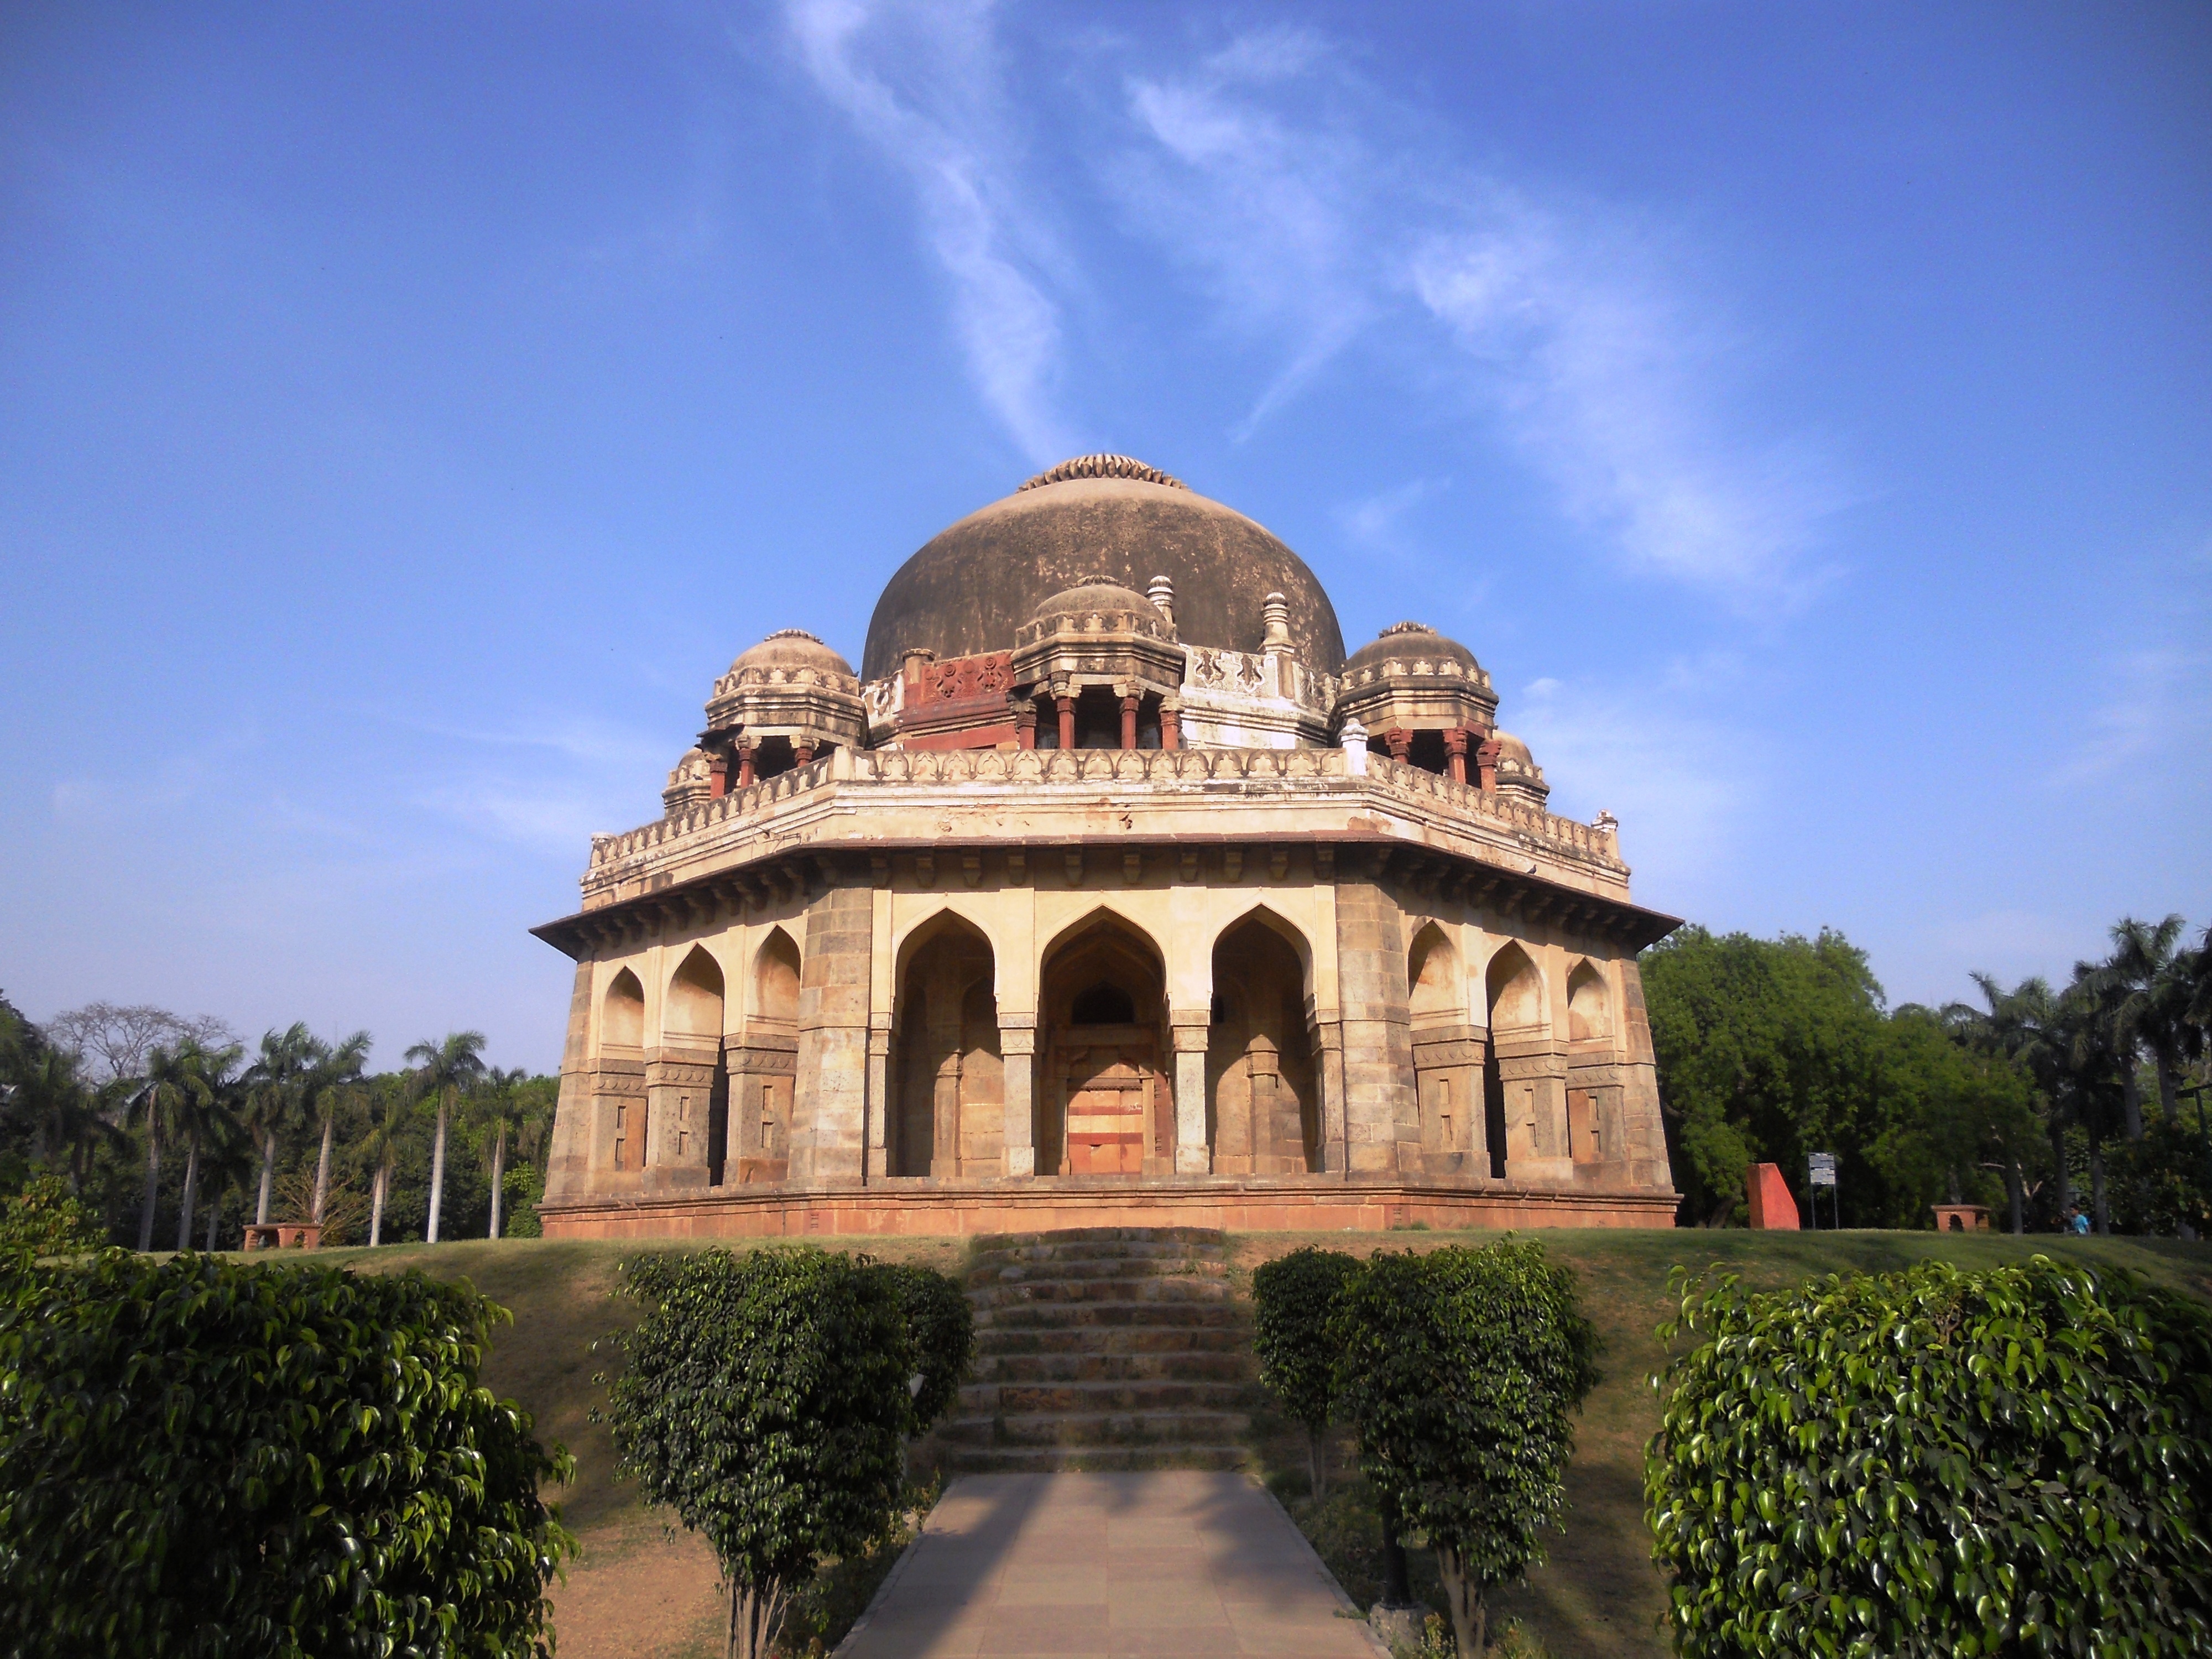
building, palace, landmark, tourism, place of worship, monastery, dome, estate, historic site, byzantine architecture